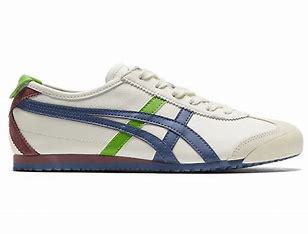
Brand: Asics
Model: Onitsuka Tiger Mexico 66